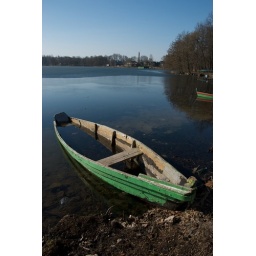
Sunken boat in the lake